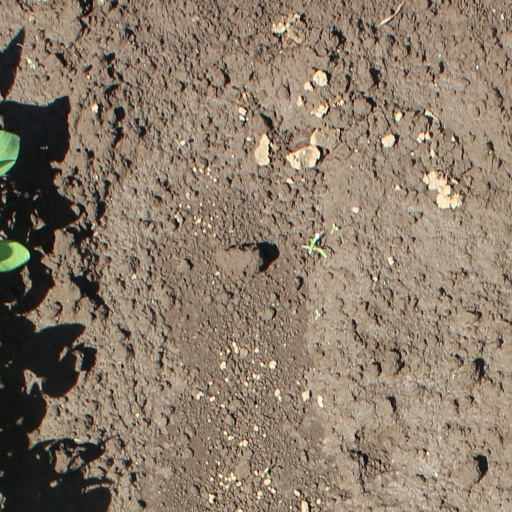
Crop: soybean